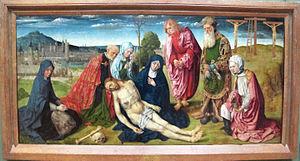
La Vierge Marie tient sur ses genoux le corps de Jésus Christ descendu de la croix. Une vue de Paris, avec le Louvre et l'abbaye de Saint-Germain-des-Prés, remplace l'habituelle évocation de Jérusalem en symétrie du mont Golgotha où Jésus Christ fut crucifié. Guillaume IV Briçonnet, abbé de Saint-Germain (1503- 1507), aurait donné ses traits à l'homme agenouillé derrière le Christ. Numéro d'inventaire
Le Maître de Saint-Germain-des-Prés est un artiste anonyme du Moyen Âge tardif, probablement originaire de Cologne, actif vers 1500 en France et notamment à Paris, où il réalise une pietà, appelée la Pietà de Saint-Germain-des-Prés, au Musée du Louvre. C'est à cette œuvre qu'il doit son nom de convention.